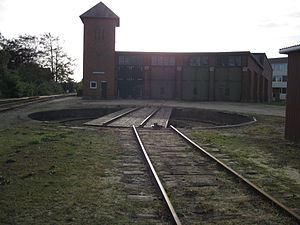
Varde Vest Station
Varde Vest Station
Varde Vest Station
Varde Vest Station er en jernbanestation i Varde og hovedstation på Varde-Nørre Nebel Jernbane. Varde Vest Station er mindre end Varde Station. Stationen er opført i 1903, og bygningen er tegnet af arkitekten Heinrich Wenck. Bygningen har i høj grad bevaret sit oprindelige udtryk, og fx er skiltene stadig skrevet med en gammeldags skrift. I 2015 blev bygningen renoveret og ombygget til privat bolig.